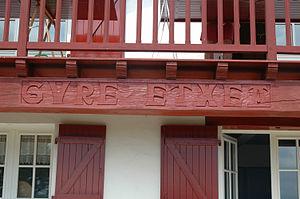
Ahetze, linteau au-dessus du Lorio, photo prise le 08/08/06 par Harrieta171
La maison basque ou ferme basque, désigne, dans le sens architectural courant, le type de construction domestique propre au Pays basque, mais surtout, dans une acception plus spécifique à l'anthropologie historique, le principe d'organisation de la vie sociale traditionnelle du Pays basque, unité de base et pierre angulaire de la société. Ce n'est pas seulement un lieu d'habitation, mais également une unité politique, économique, relationnelle et sociale, religieuse et symbolique. C'est la maison qui donne son nom et son statut social à l'individu. Selon les lois des Basques, ou Fors, la maison était généralement transmise, ainsi que toutes ses dépendances, à un seul des enfants, l'aîné de la famille en Iparralde, voire à l'aînée en Labourd, a l’enfant désigné par les parents en Hegoalde.